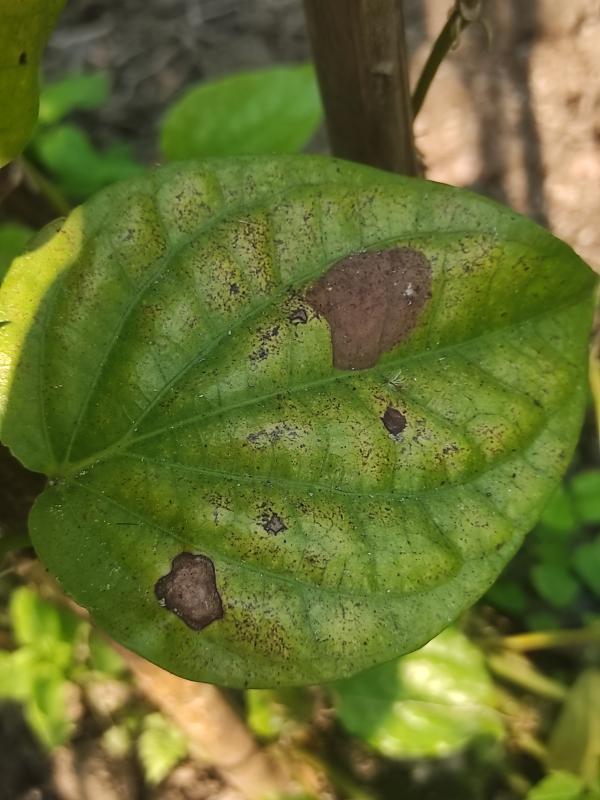
Label: Fungal_Brown_Spot_Disease